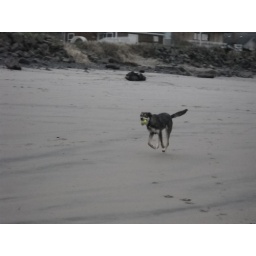
Jake-Chasing his ball by the ocean